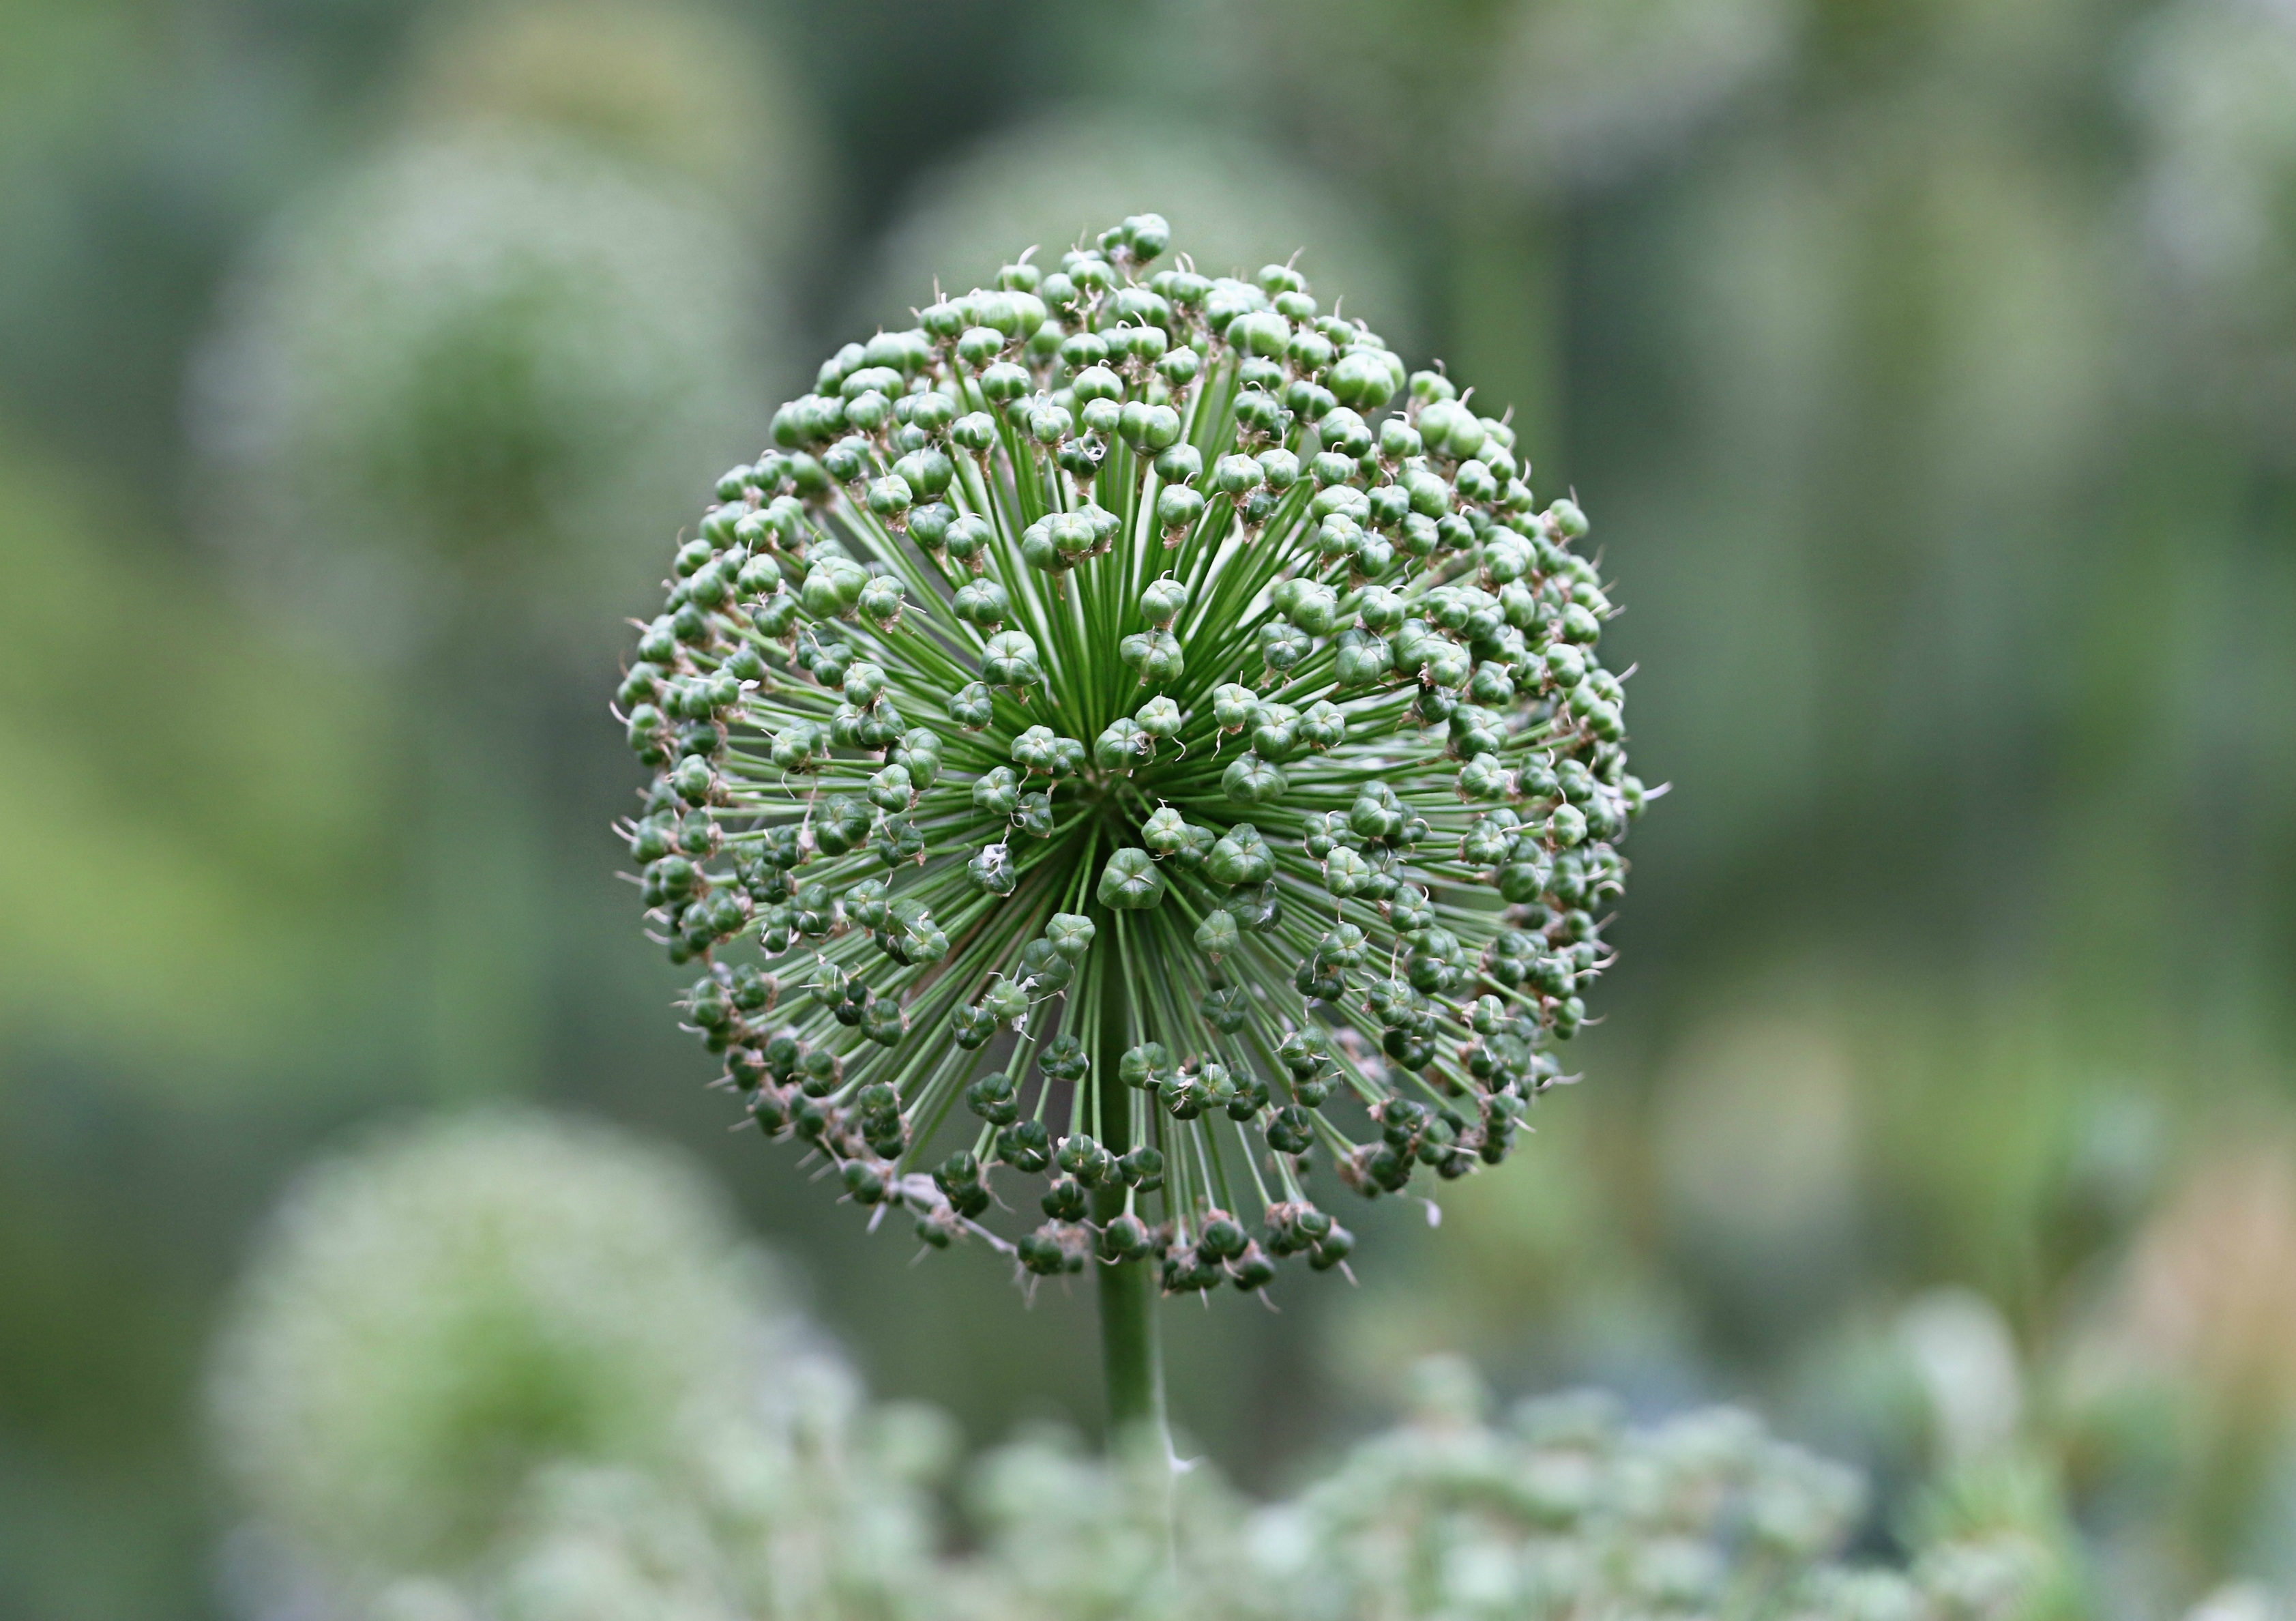
nature, plant, leaf, flower, green, produce, botany, garden, closeup, flora, onion, wildflower, close up, ball, botanical garden, macro photography, flowering plant, daisy family, plant stem, land plant, apiales, parsley family